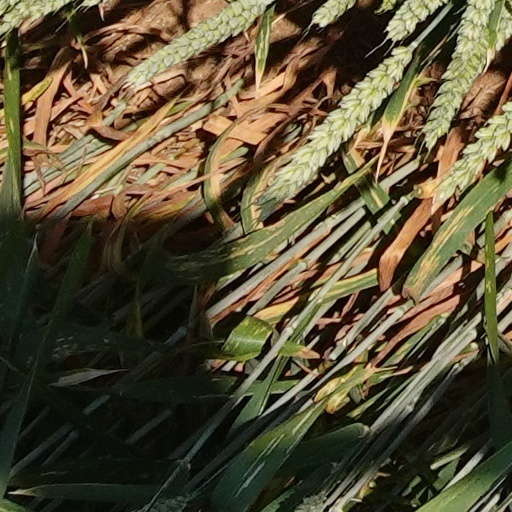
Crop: wheat